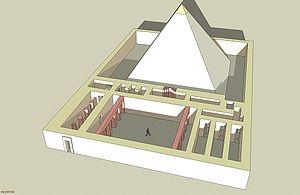
La pyramide d'Ouserkaf qui est de type à faces lisses se trouve à l'angle nord-est du complexe funéraire de Djéser. Elle a été visitée et explorée pour la première fois en 1839 par John Shae Perring et identifiée comme celle d'Ouserkaf en 1928 par Cecil Mallaby Firth.
La pyramide de Néferhétepès est située au sud-est de la pyramide d'Ouserkaf, souverain dont elle fut probablement l'épouse principale. L'ensemble est situé à proximité de l'angle nord-est de l'enceinte du complexe funéraire de Djéser à Saqqarah.